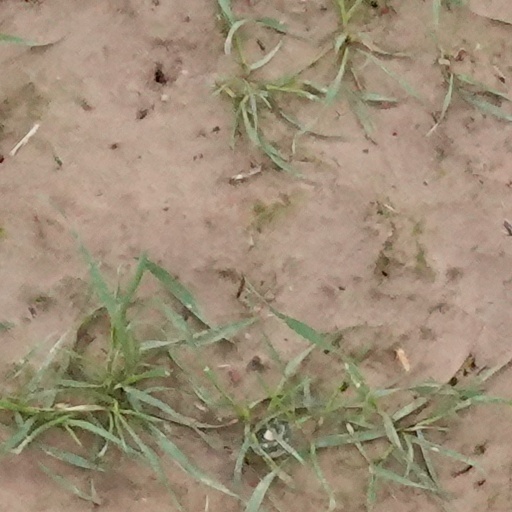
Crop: wheat